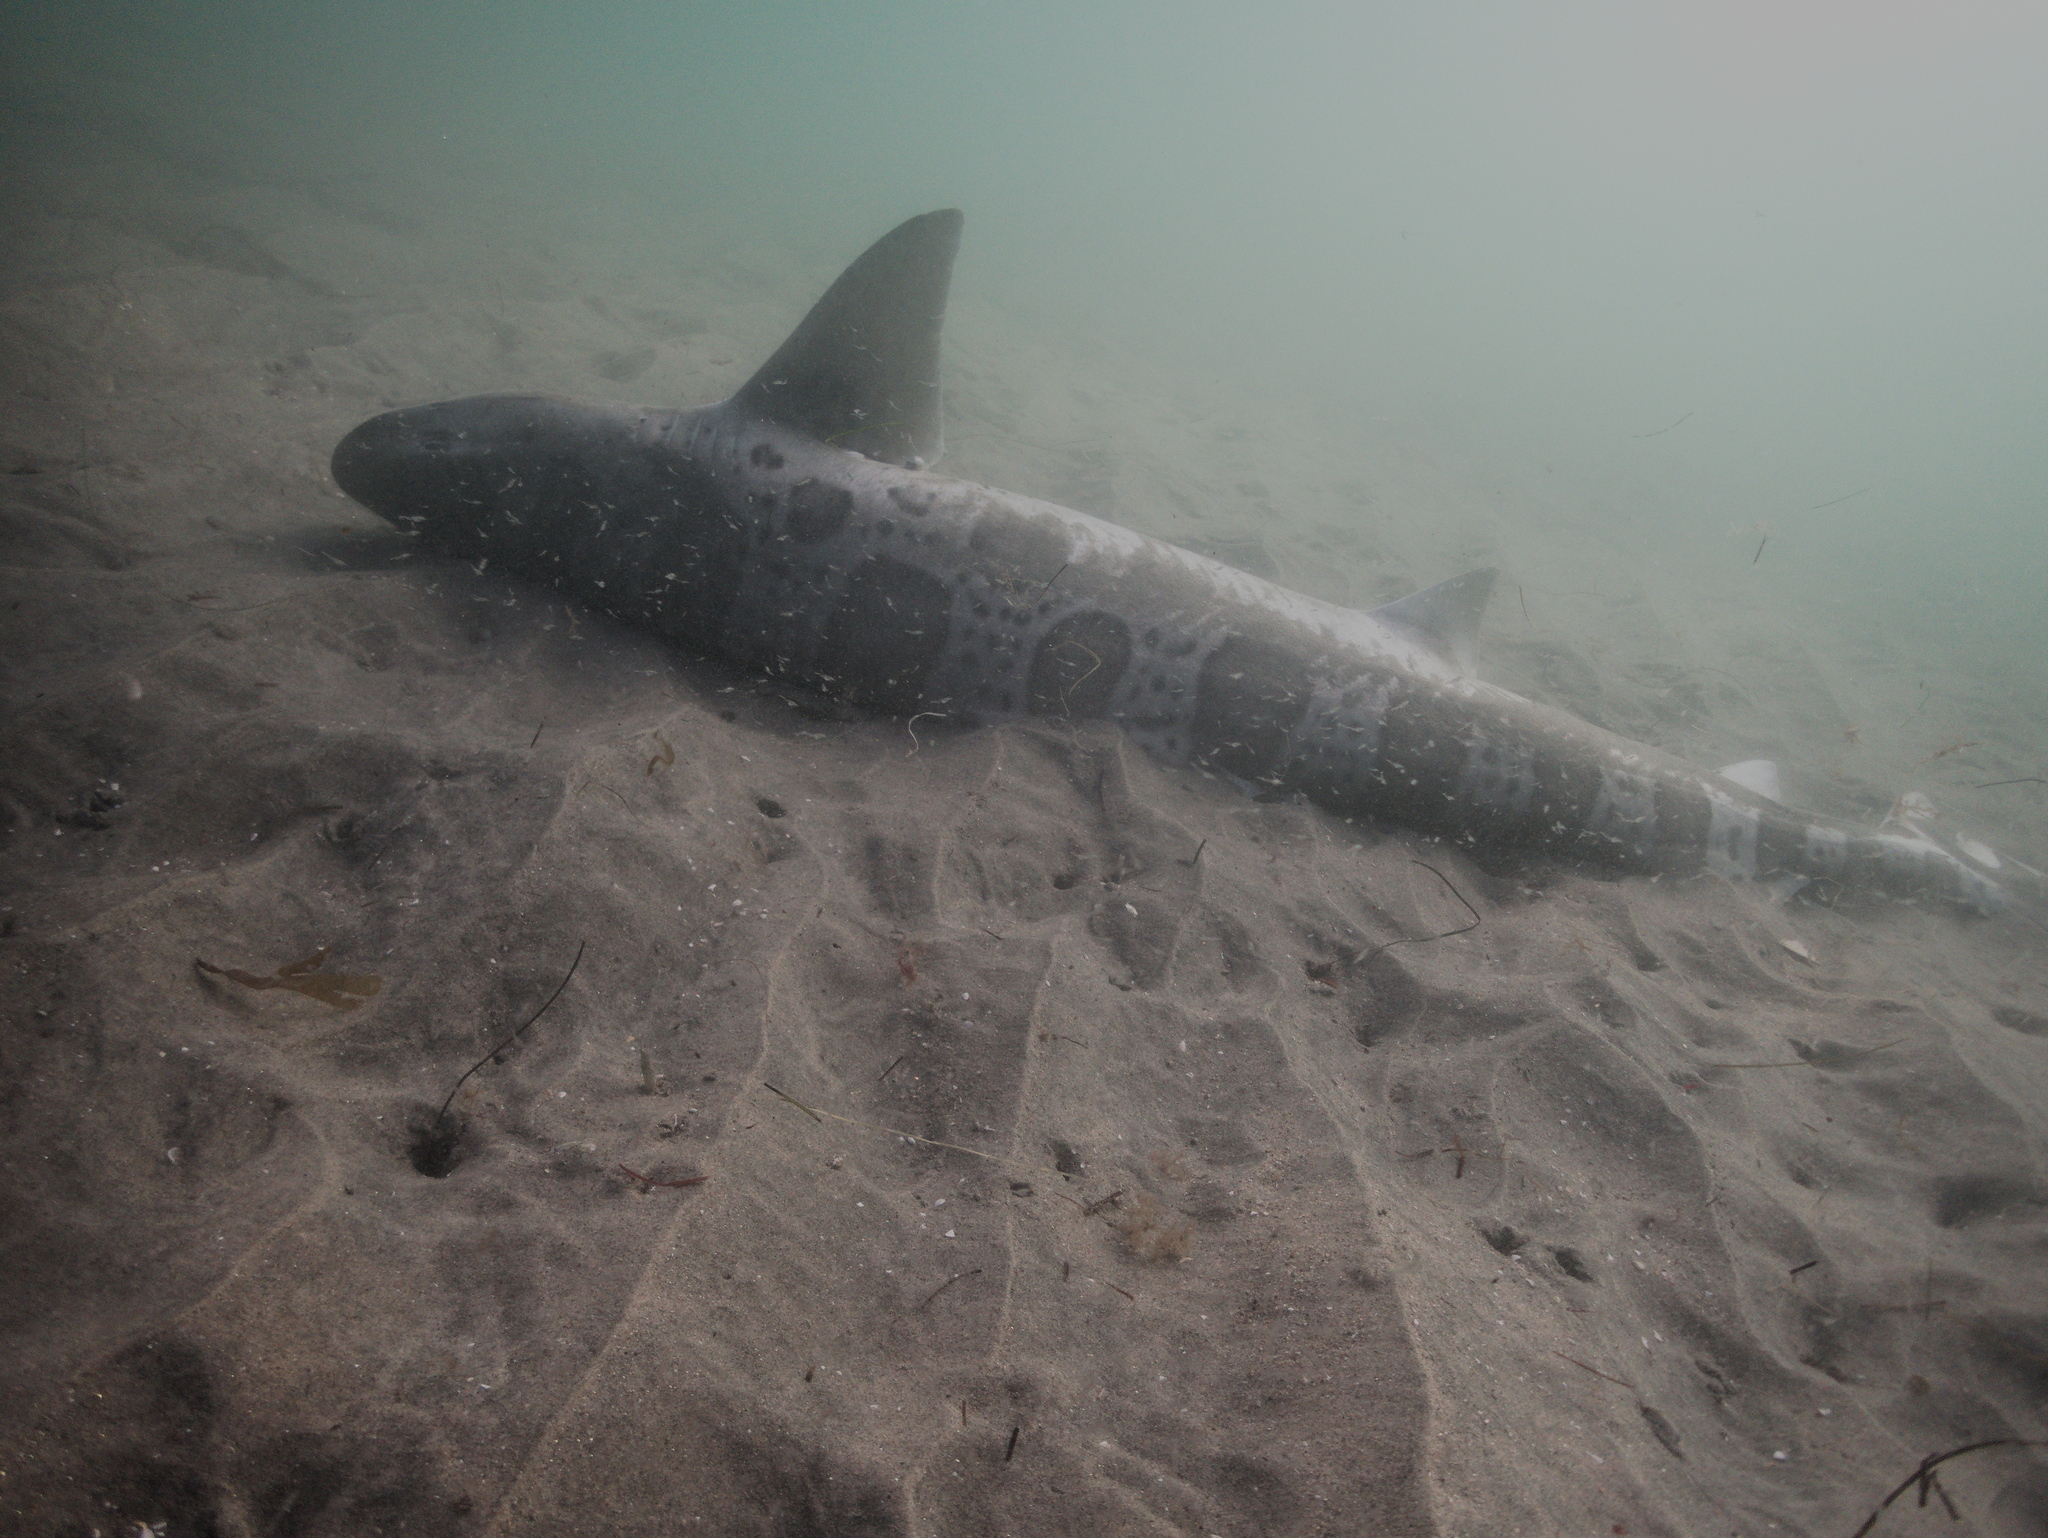
fish (species not among the labelled classes)